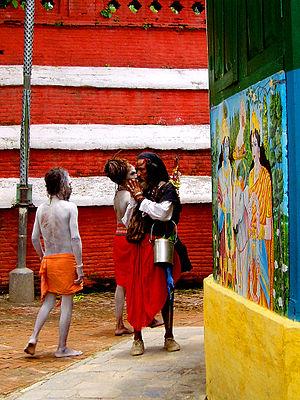
Au sein d'une même Voie, il peut exister des courants différents.